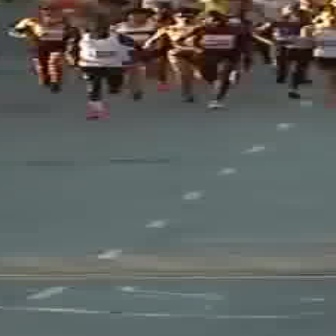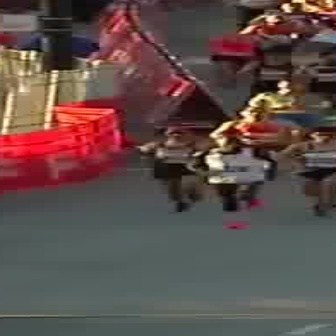
  Please identify the target specified by the bounding box [57,16,157,116] in the first image and locate it in the second image. Return the coordinates in [x_min,y_min,x_max,y_max] format.
Answer: [181,133,277,229]